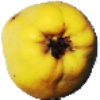
Label: Quince 1